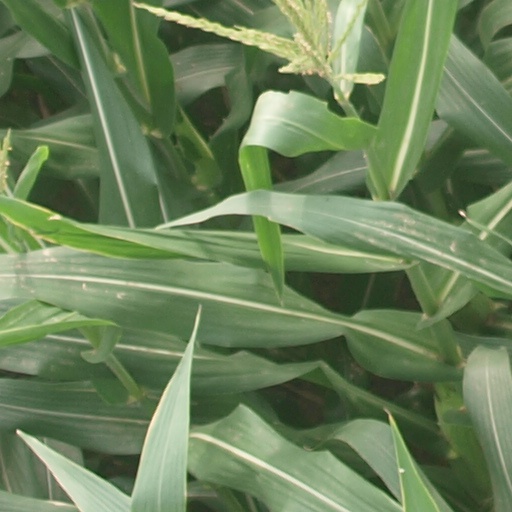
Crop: maize; corn